History of Mongolia

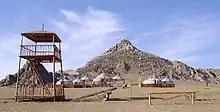
A camp of a Mongolian tribe

12th-century Mongolia was characterized by rivalry between many tribes and confederations (khanligs or khanate).